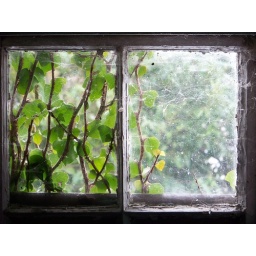
Ivy growing on the window of a derelict house in Tangmere, Sussex.